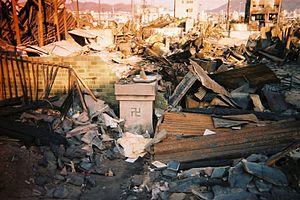
Le 17 janvier est le 17ème jour de l’année du calendrier grégorien. Il reste 348 jours avant la fin de l'année, 349 si elle est bissextile.